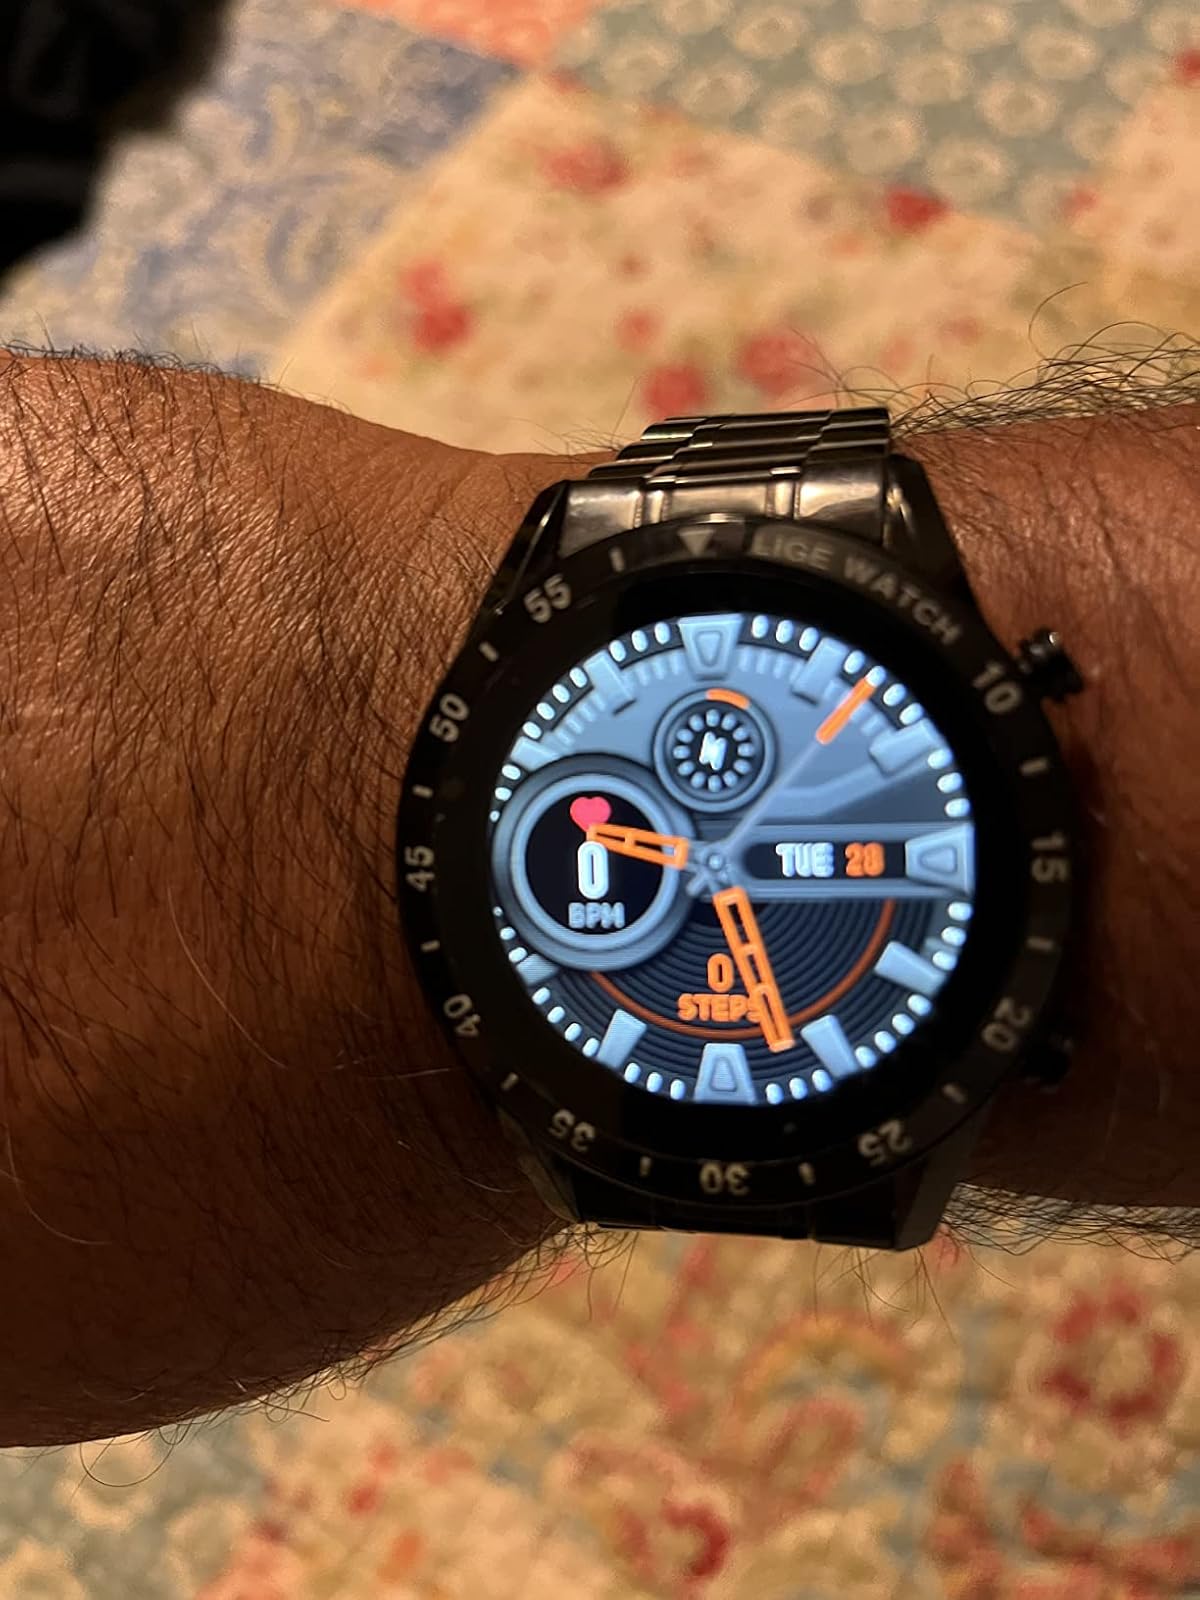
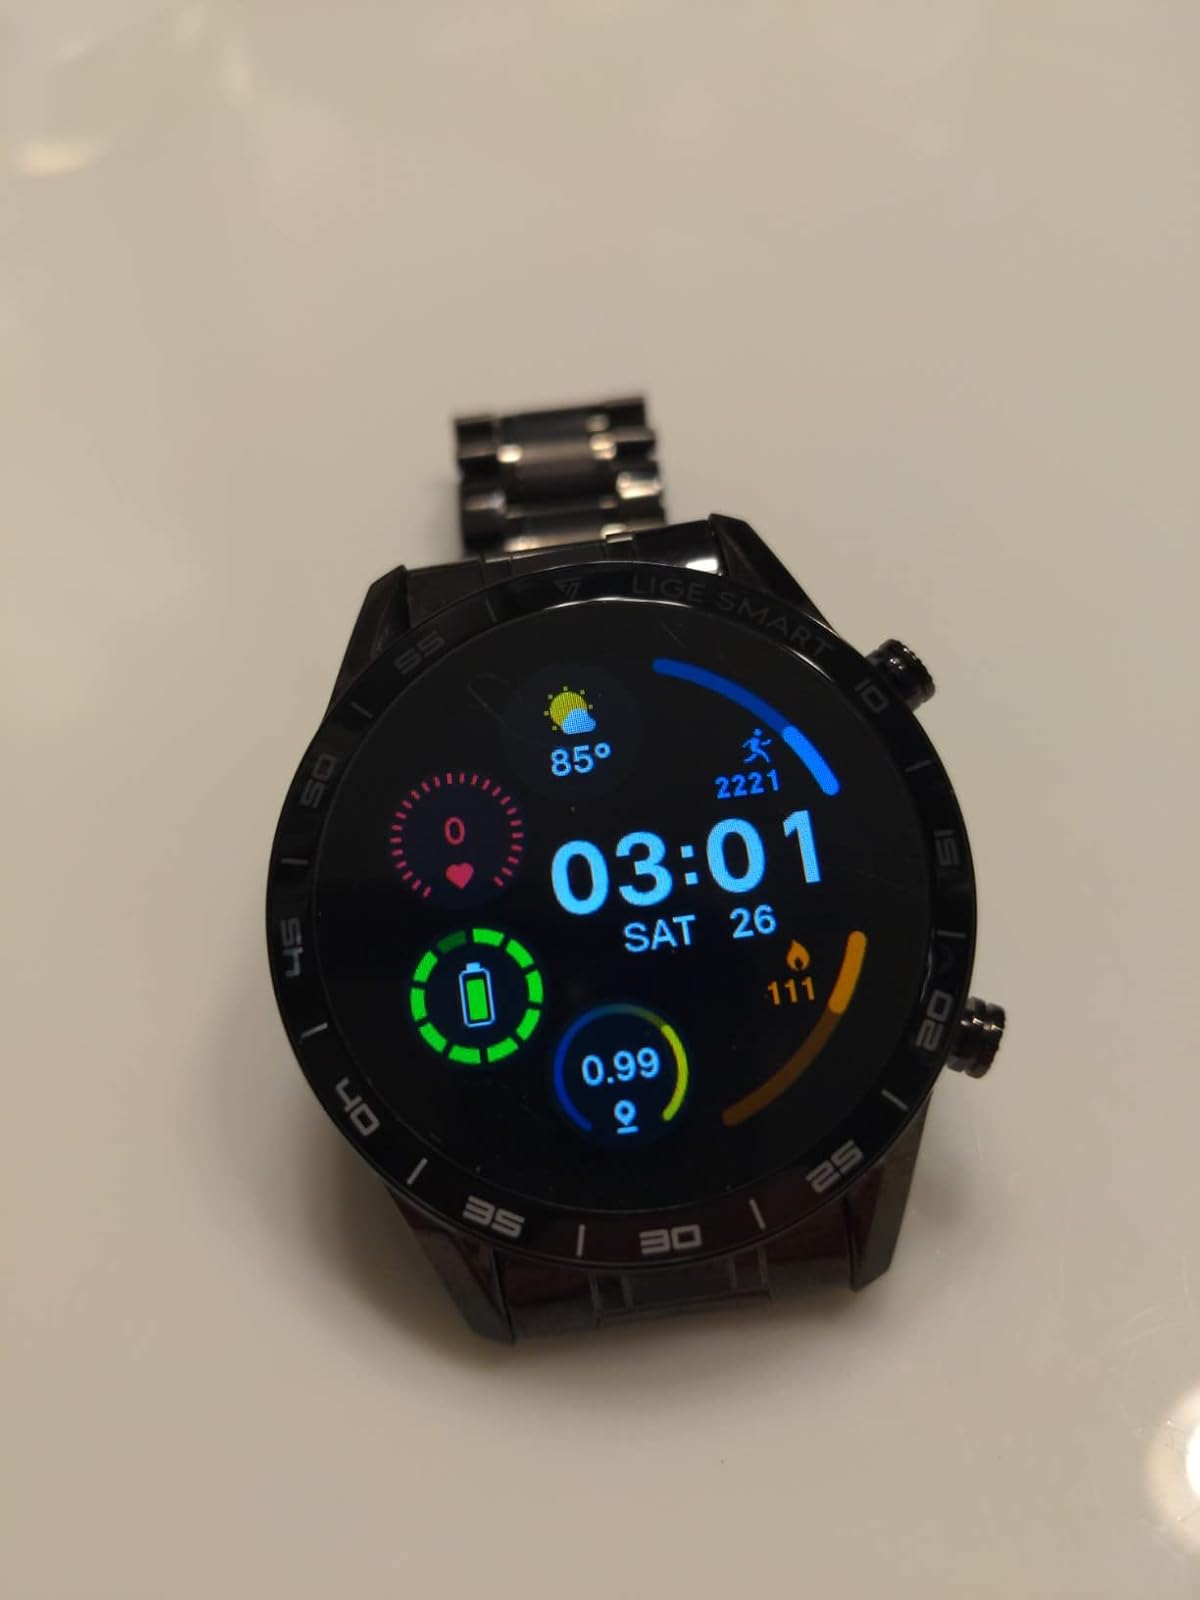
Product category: smartwatch
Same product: yes